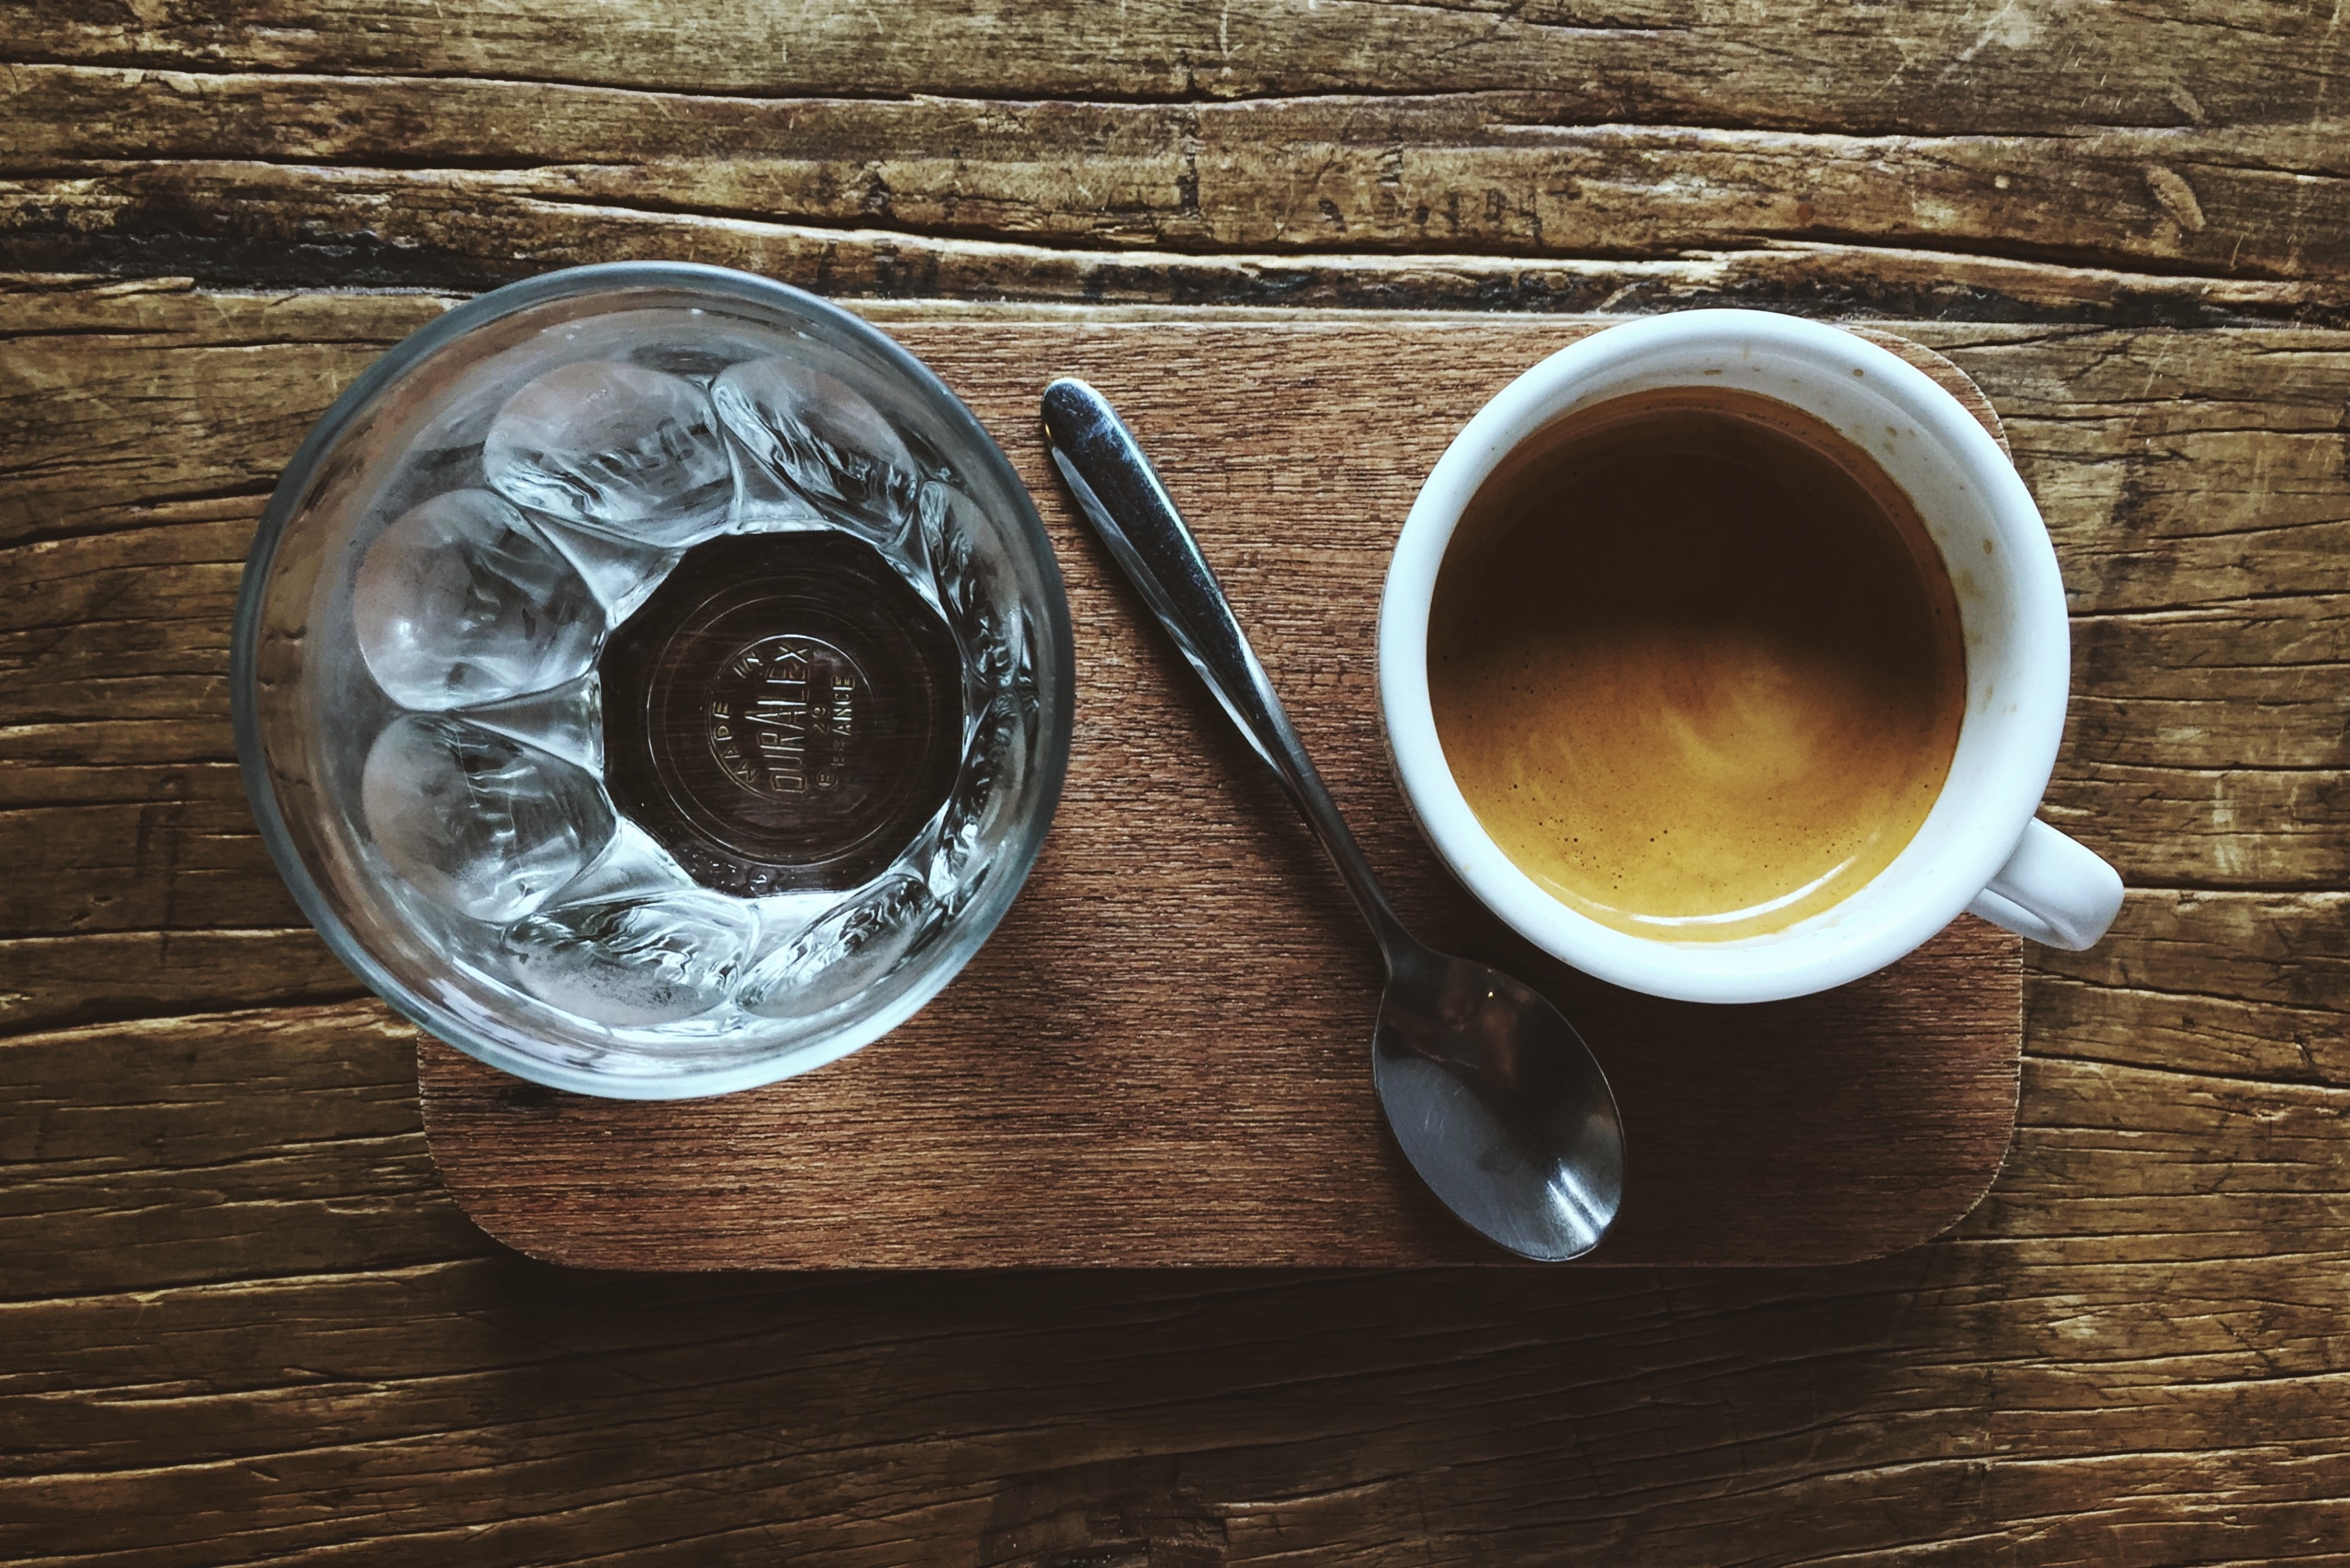
coffee, cup, drink, espresso, coffee cup, caffeine, flavor, drinkware